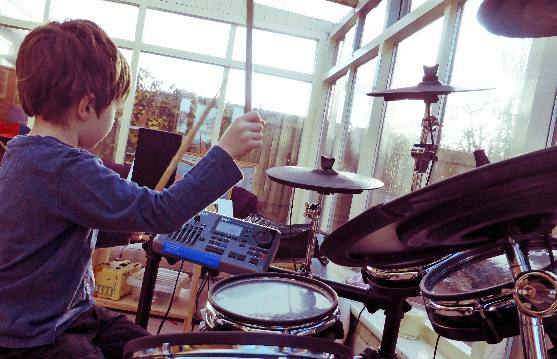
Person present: Yes